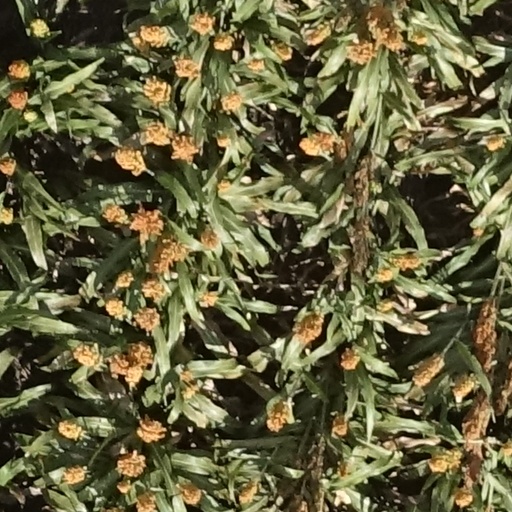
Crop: sorghum